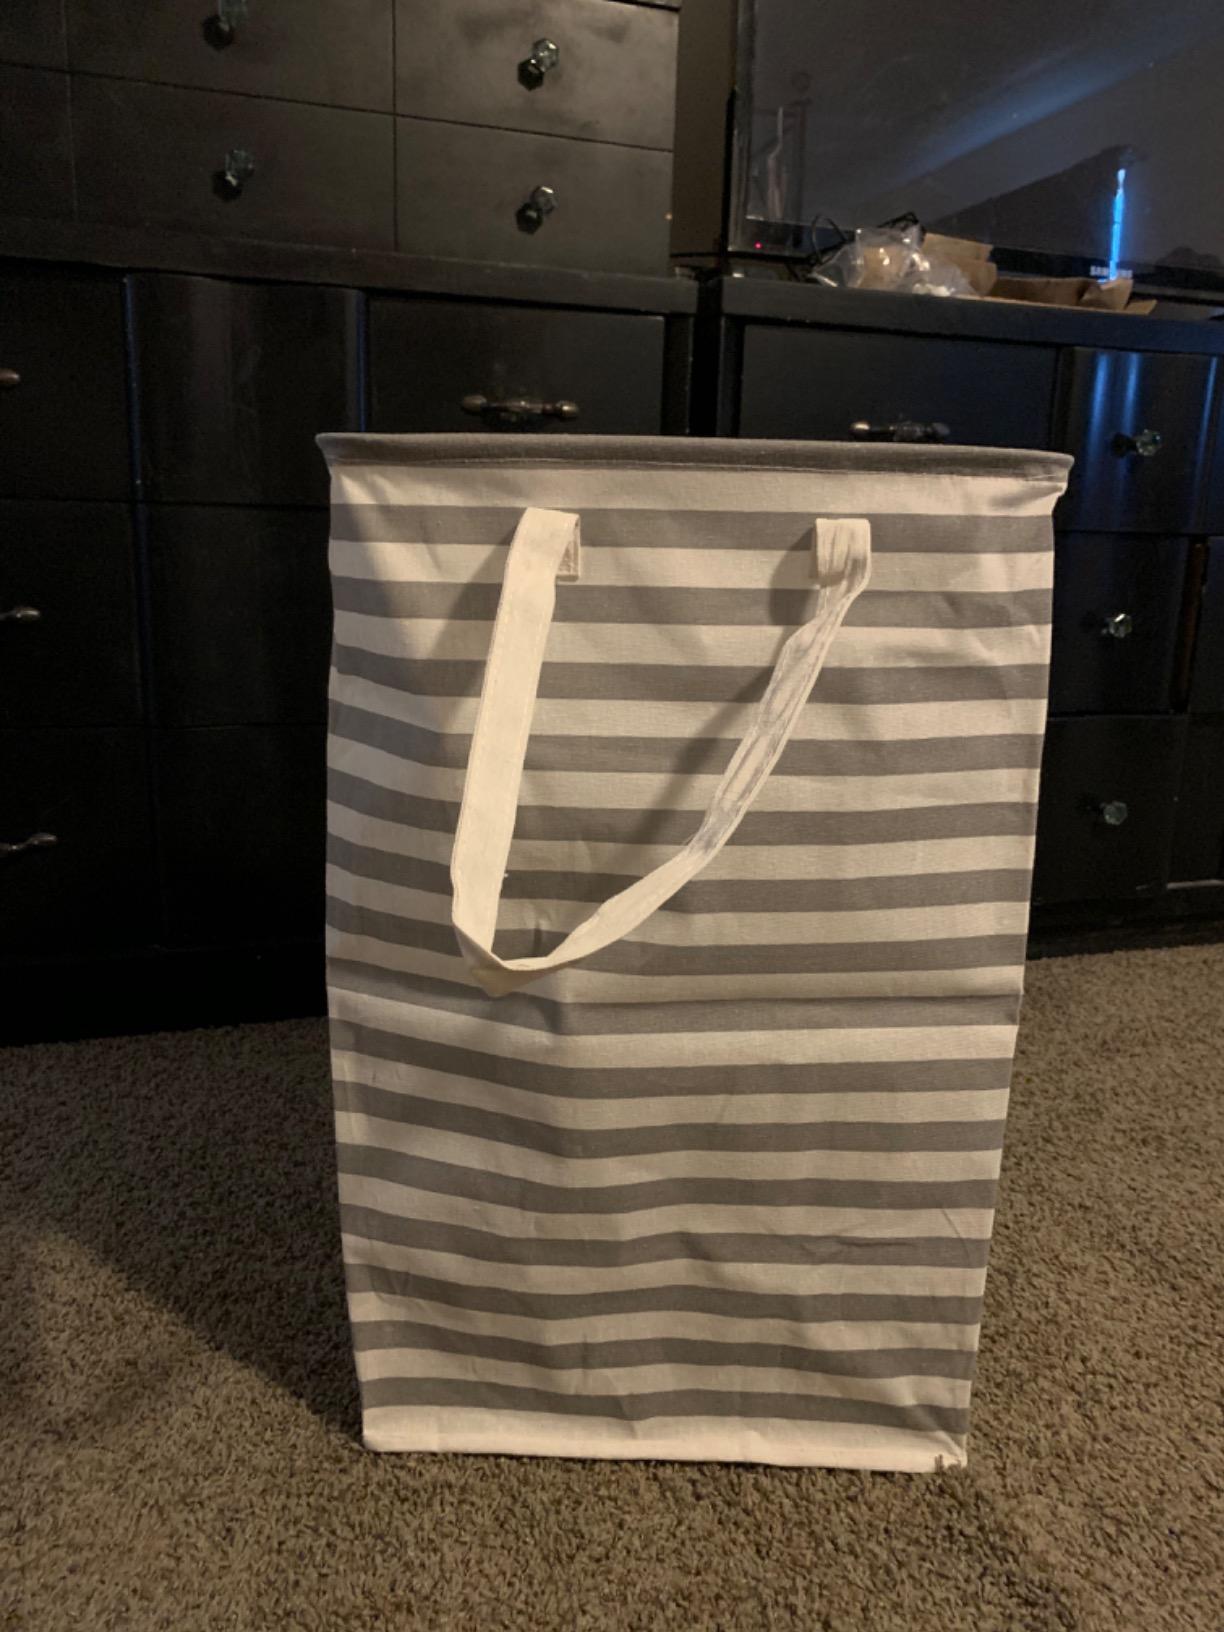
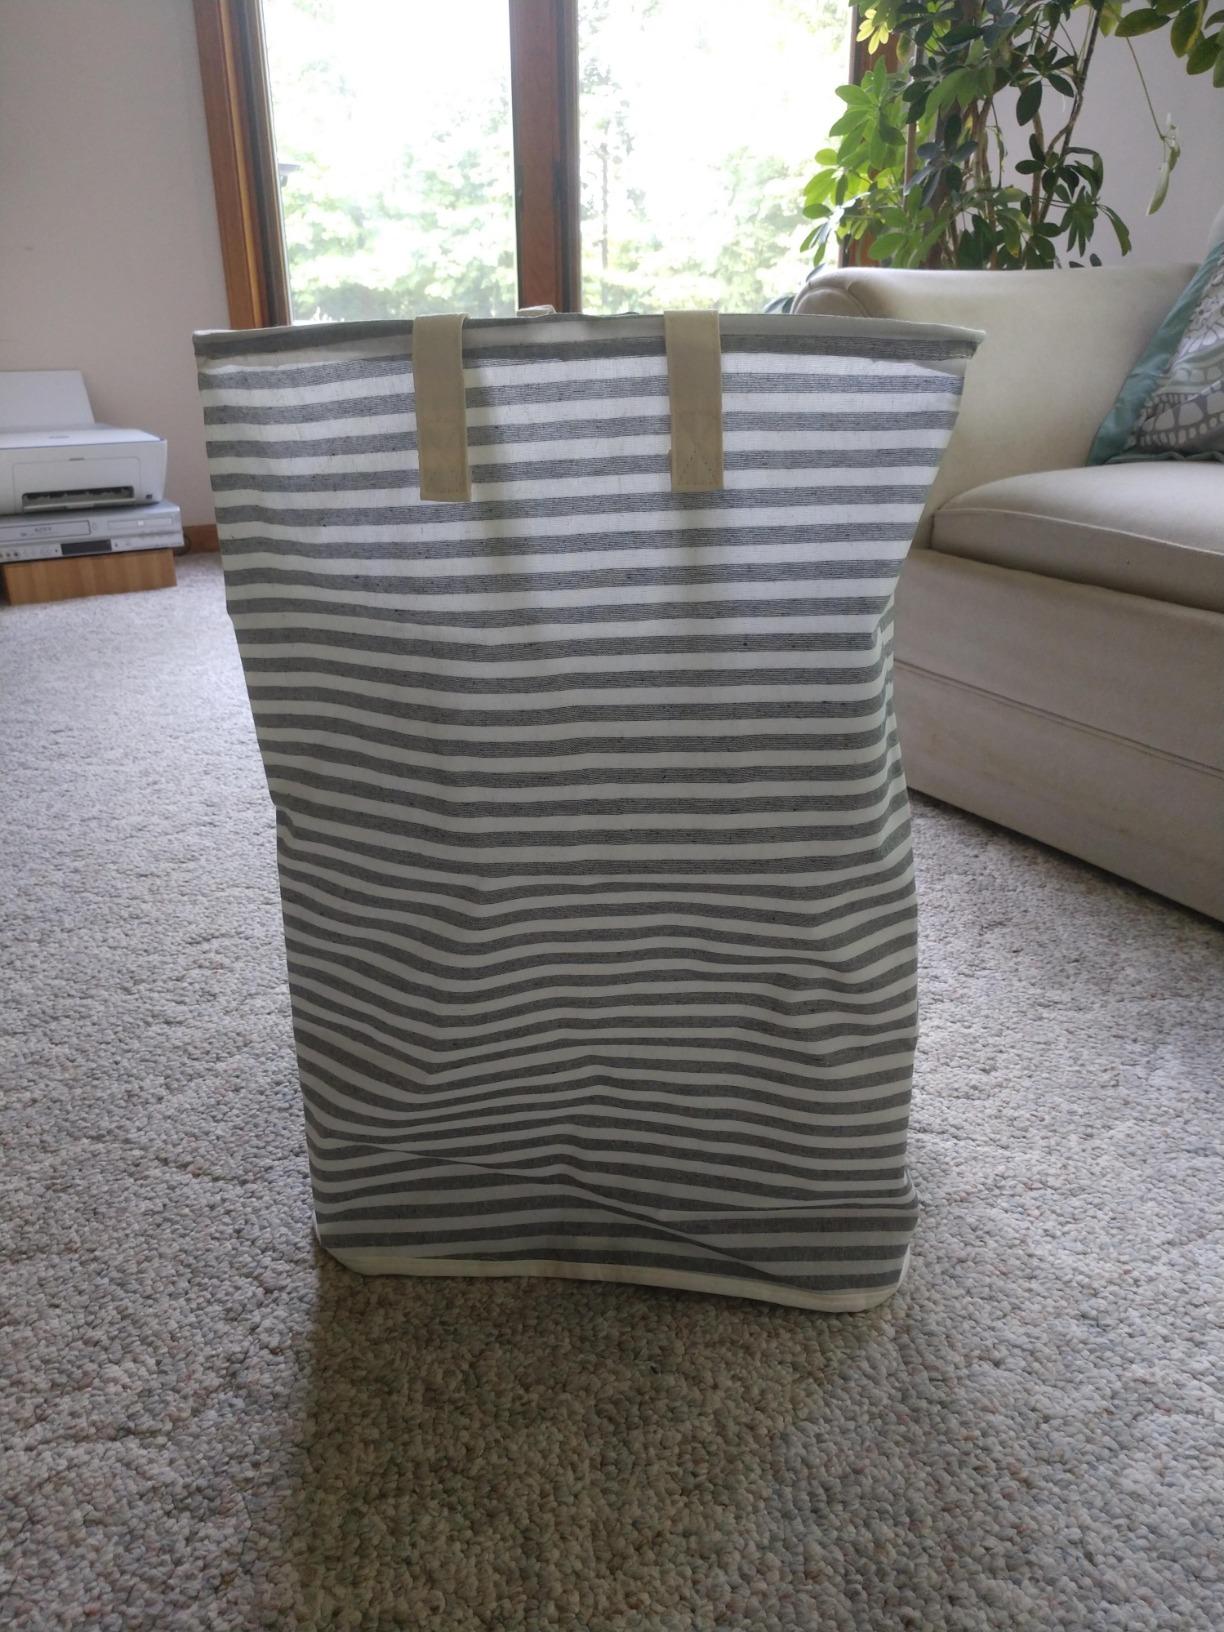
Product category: items_hamper
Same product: no